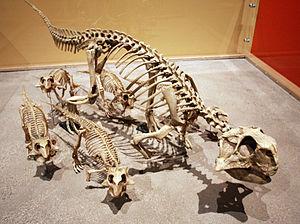
Psittacosaurus soit « lézard perroquet » est un genre éteint de dinosaures ornithischiens cératopsiens primitifs du début du Crétacé inférieur qui vivait en Asie, il y a environ 130 à 100 Ma. C'est l'un des genres de dinosaures le plus riche en espèces, puisqu'on en connaît au moins dix espèces grâce aux fossiles trouvés dans les différentes régions des actuelles Chine, Laos, Mongolie et Russie, avec la possibilité d'existence d'autres espèces en provenance de Thaïlande.